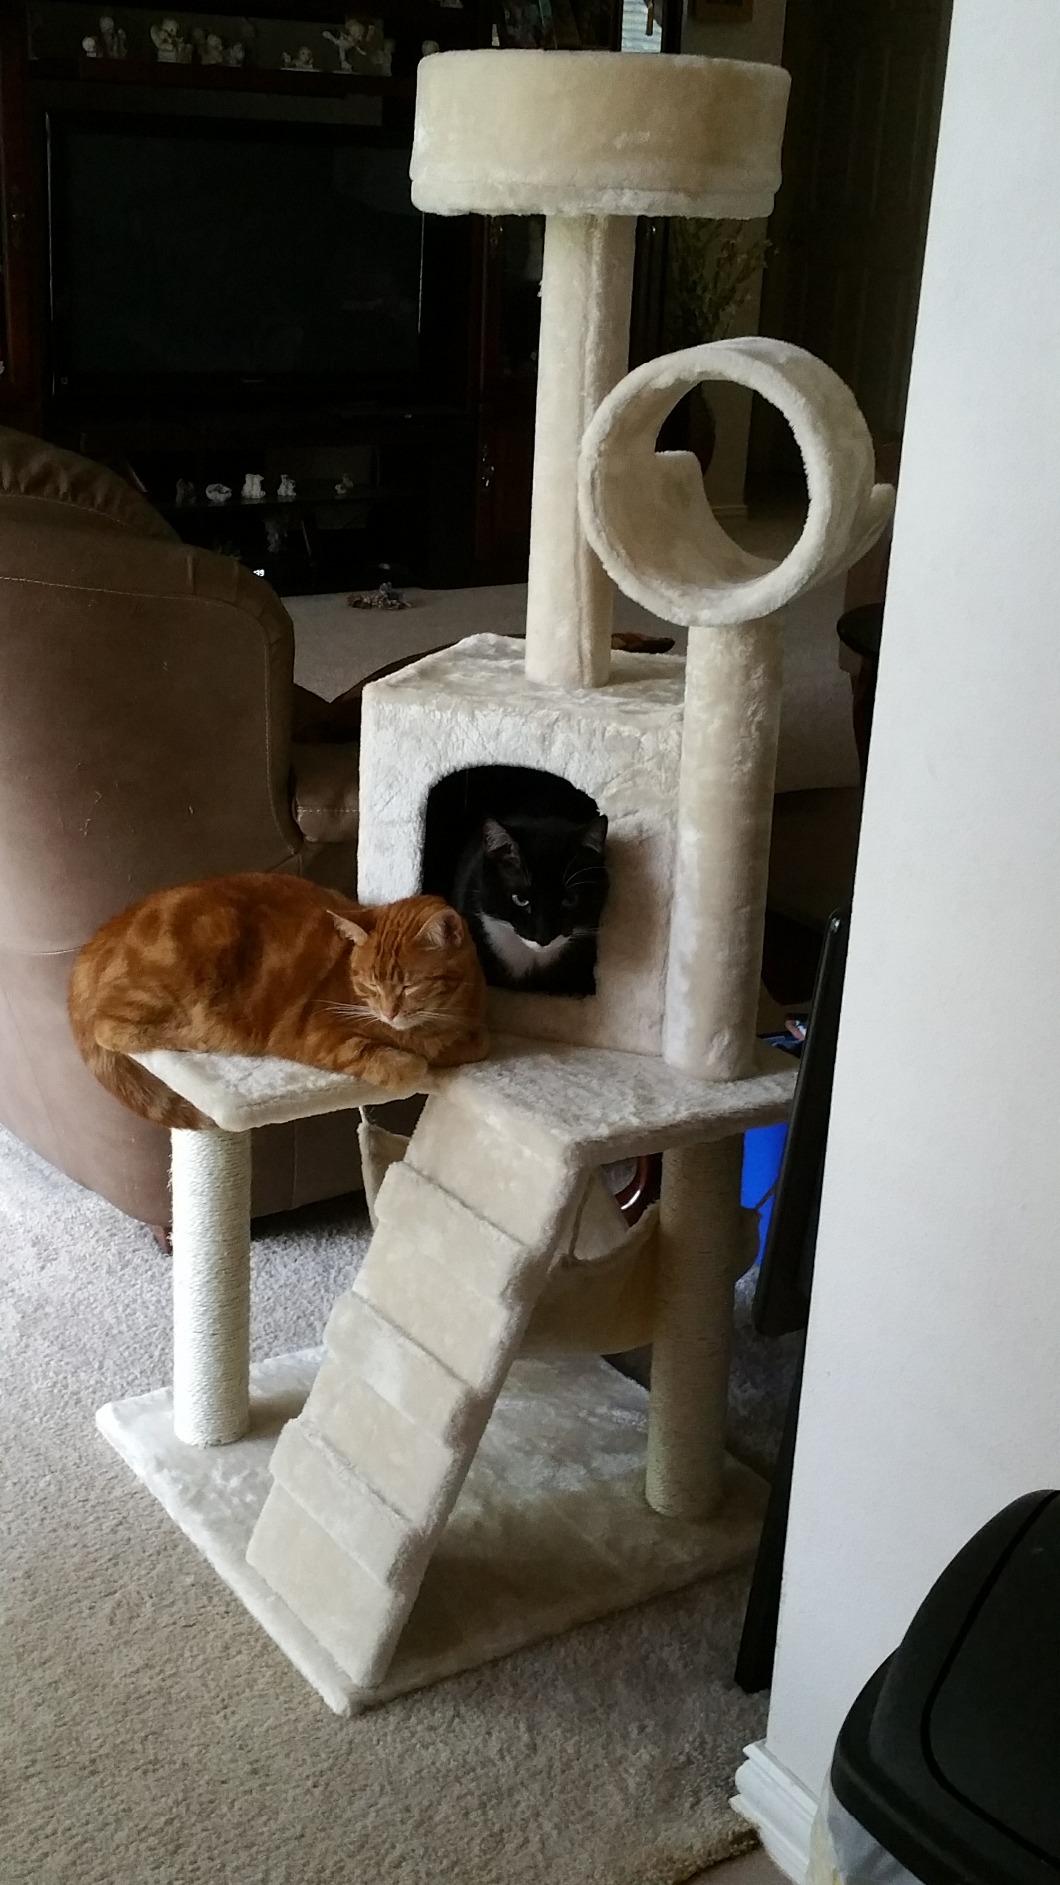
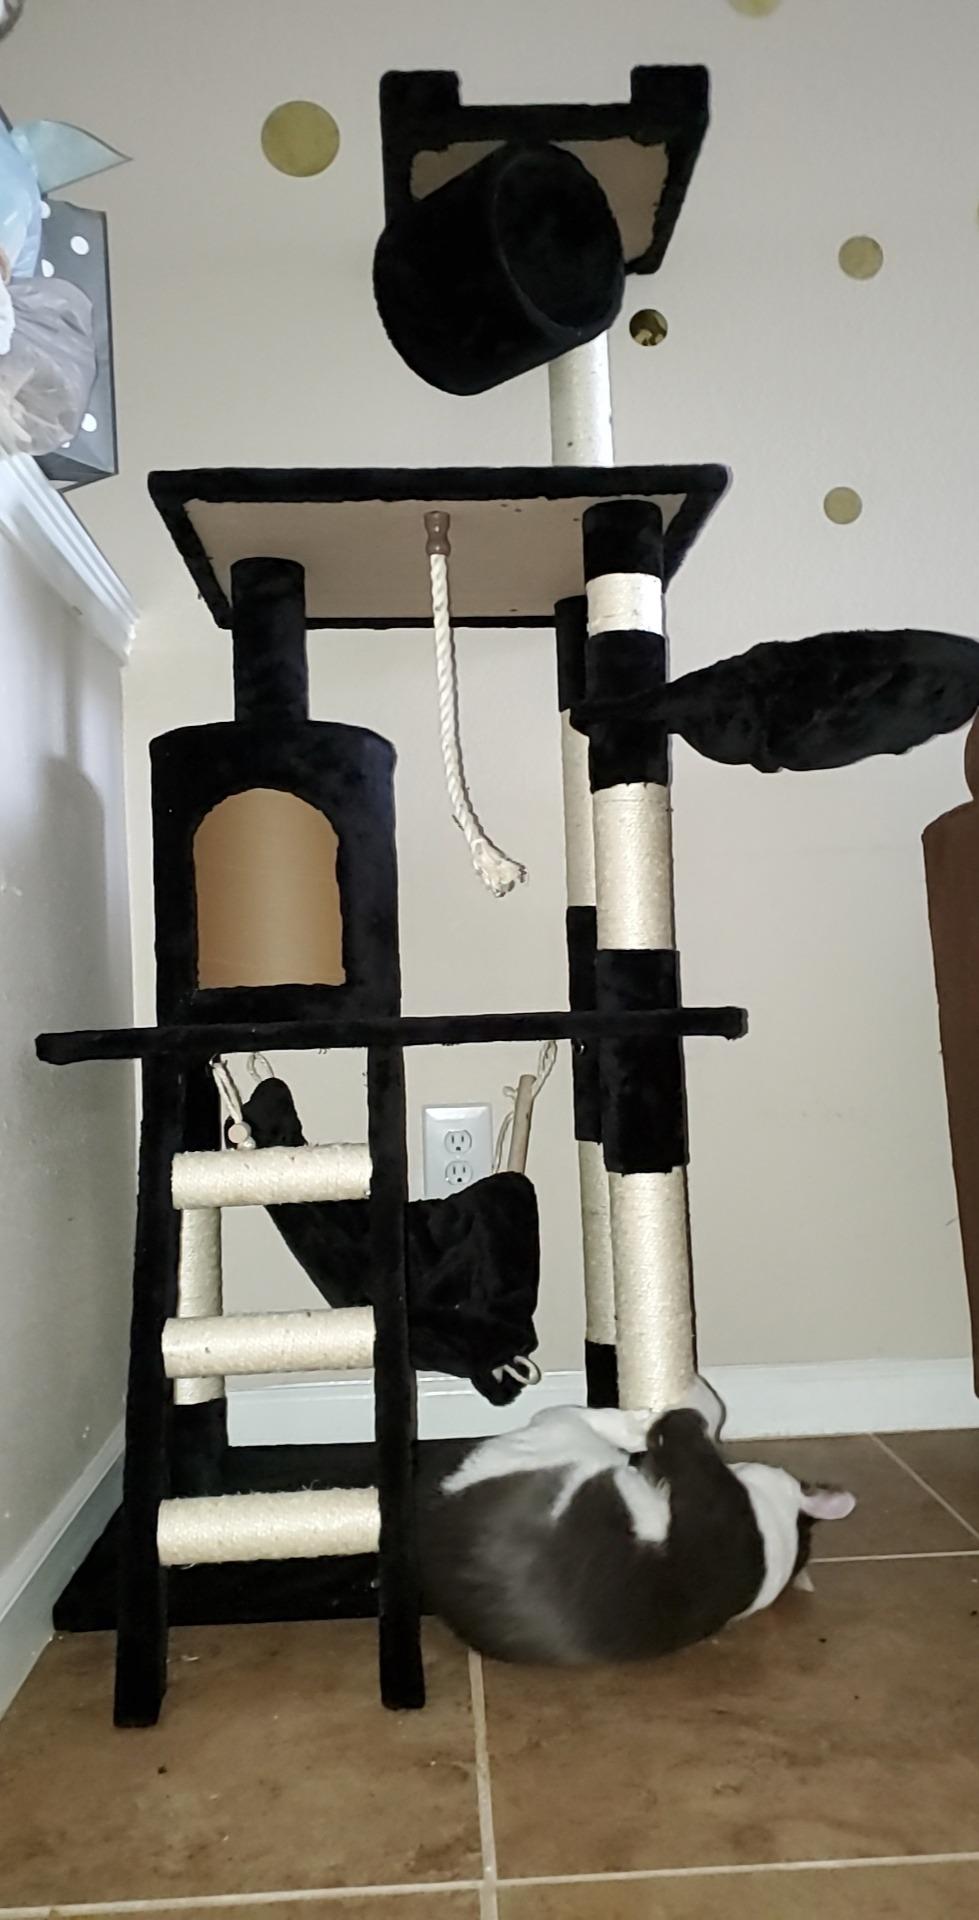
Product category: items_cat tree
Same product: no